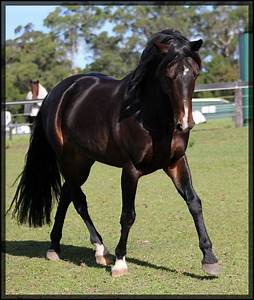
Label: cavallo